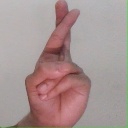
अक्षर: र